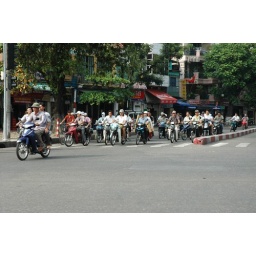
Our first experience of trying to cross the road in Hanoi. It was relentless.